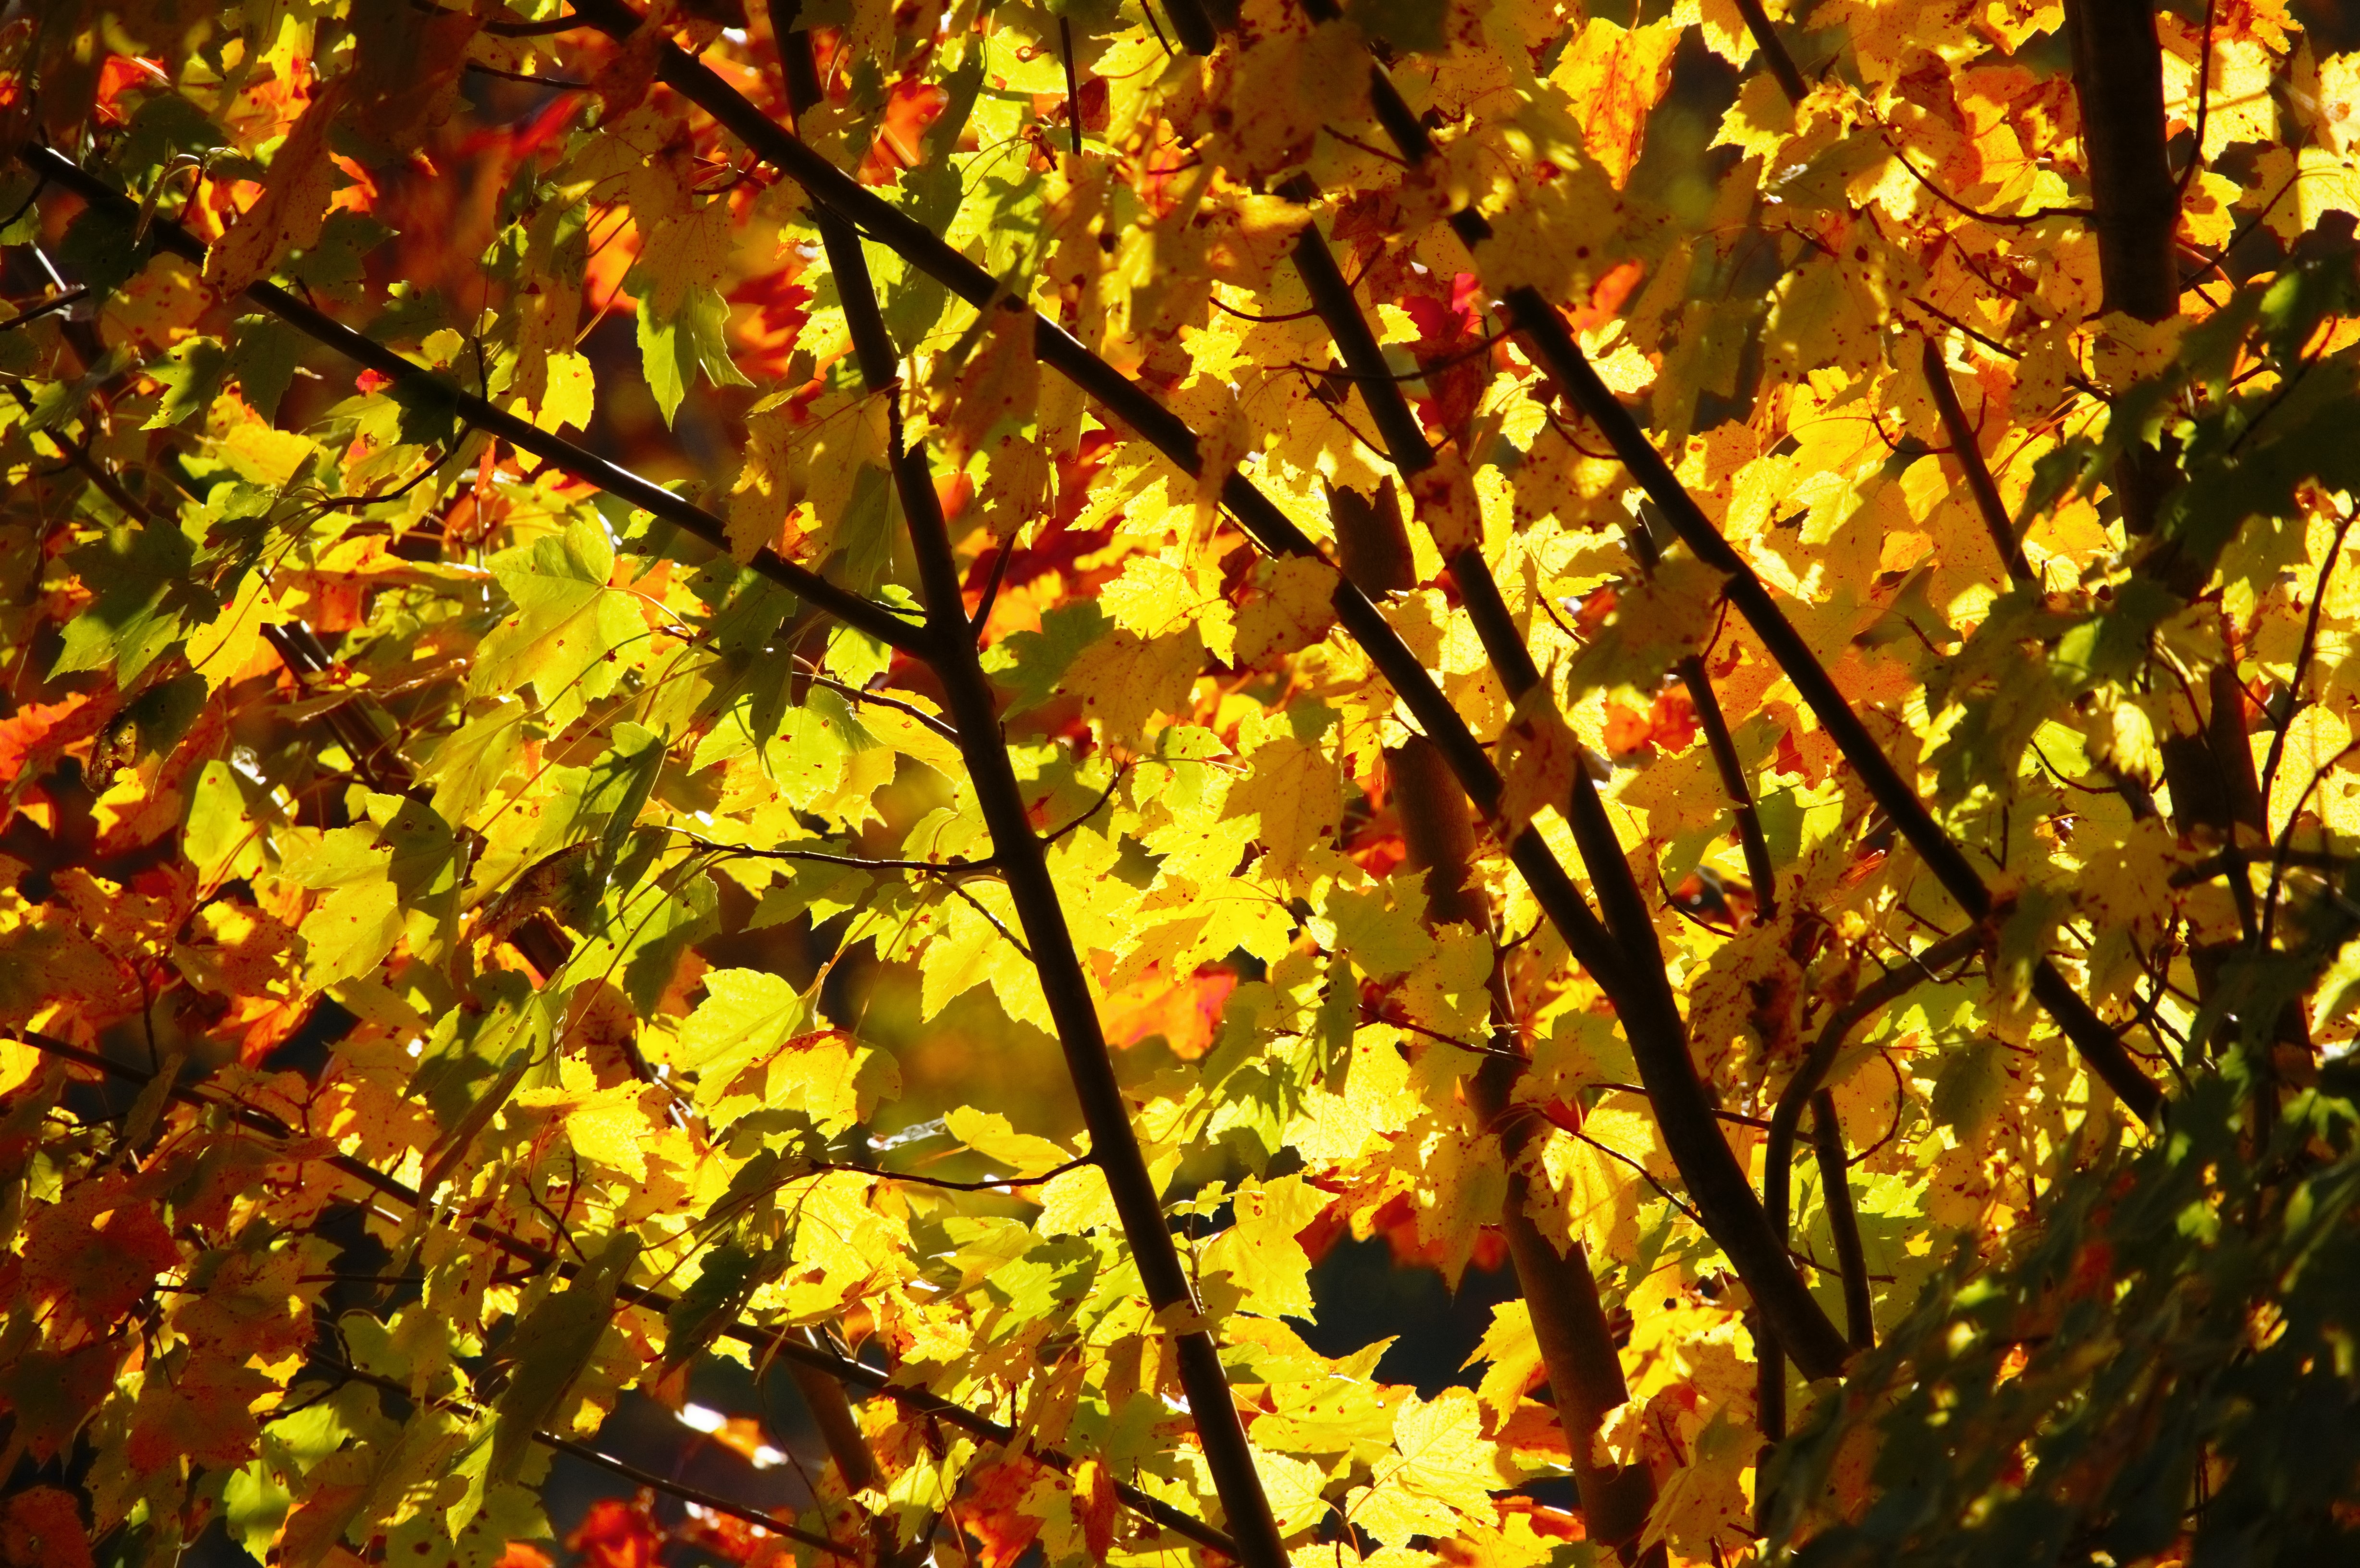
tree, branch, plant, sunlight, leaf, flower, foliage, color, autumn, season, leaves, deciduous, flowering plant, woody plant, land plant